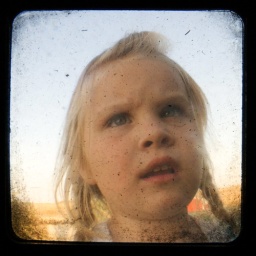
girl in a flower garden